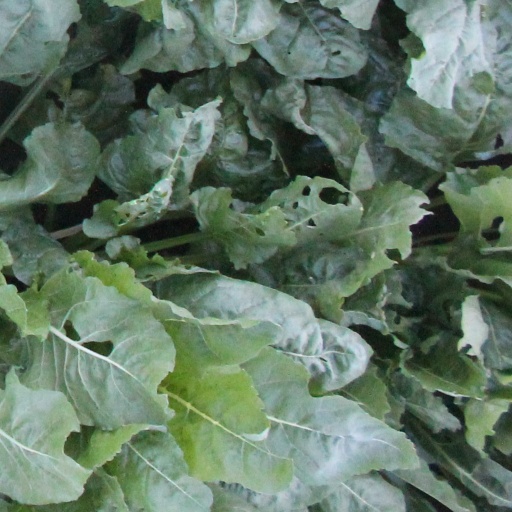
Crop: sugar beet